Kotwali Gate

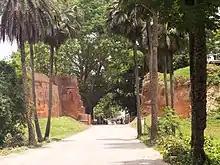
The contemporary condition of Kotwali Gate

The Kotwali Gate, commonly known as Kotwali Darja, is a medieval gate on the Bangladesh-India border. The gate was the southern entrance to an ancient citadel of Bengal. It is a former arch and gateway to the former walled city of Gaur, which was the capital of Bengal for 112 years.